Global justice movement

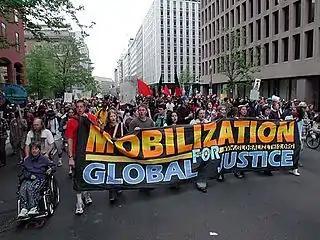
Activists protest policies of the World Bank in Washington, D.C.

The global justice movement is a network of globalized social movements demanding global justice by opposing what is often known as the "corporate globalization" and promoting equal distribution of economic resources.